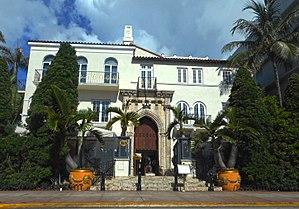
South Beach est un quartier de la ville de Miami Beach, en Floride, aux États-Unis. Il est le principal quartier touristique du comté de Miami-Dade en raison notamment de la plage et de son quartier art déco.